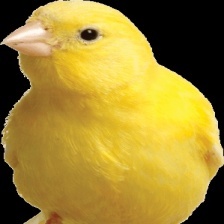
Species: CANARY
Scientific name: SERINUS CANARIA DOMESTICA